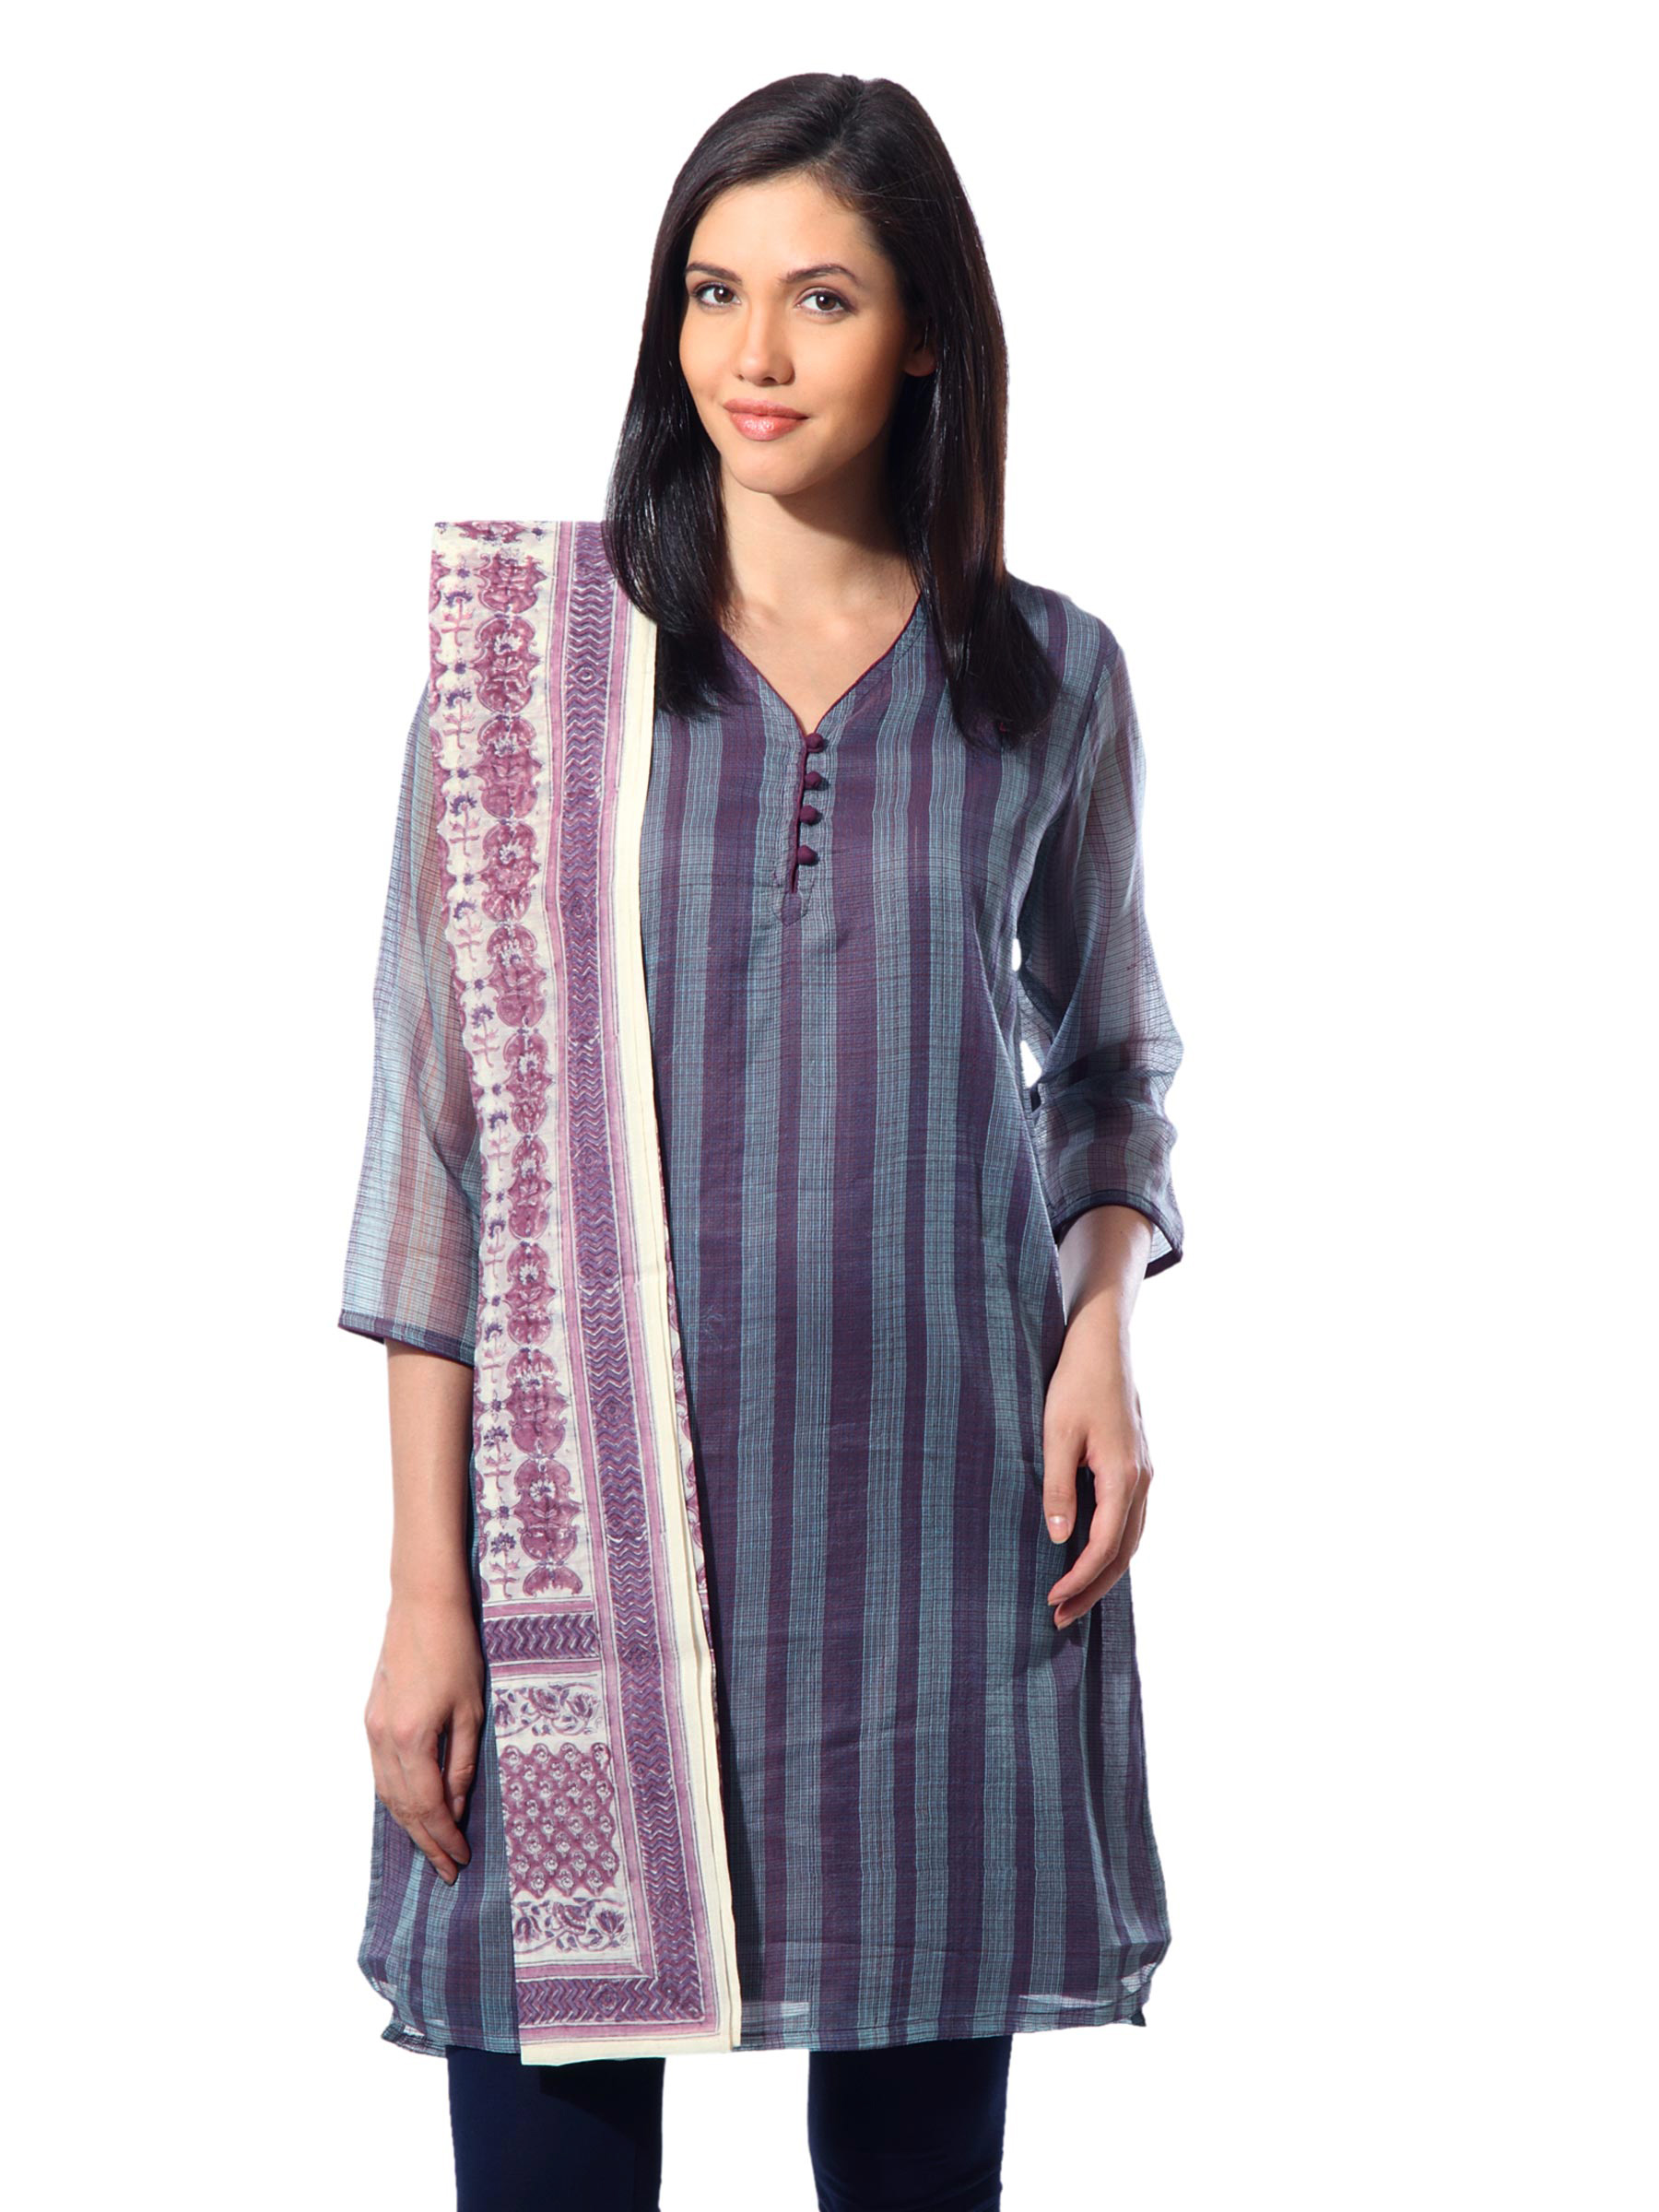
Fabindia Women Printed Purple Chanderi Stole
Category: Accessories / Stoles / Stoles
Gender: Women
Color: Purple
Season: Summer 2012
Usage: Ethnic